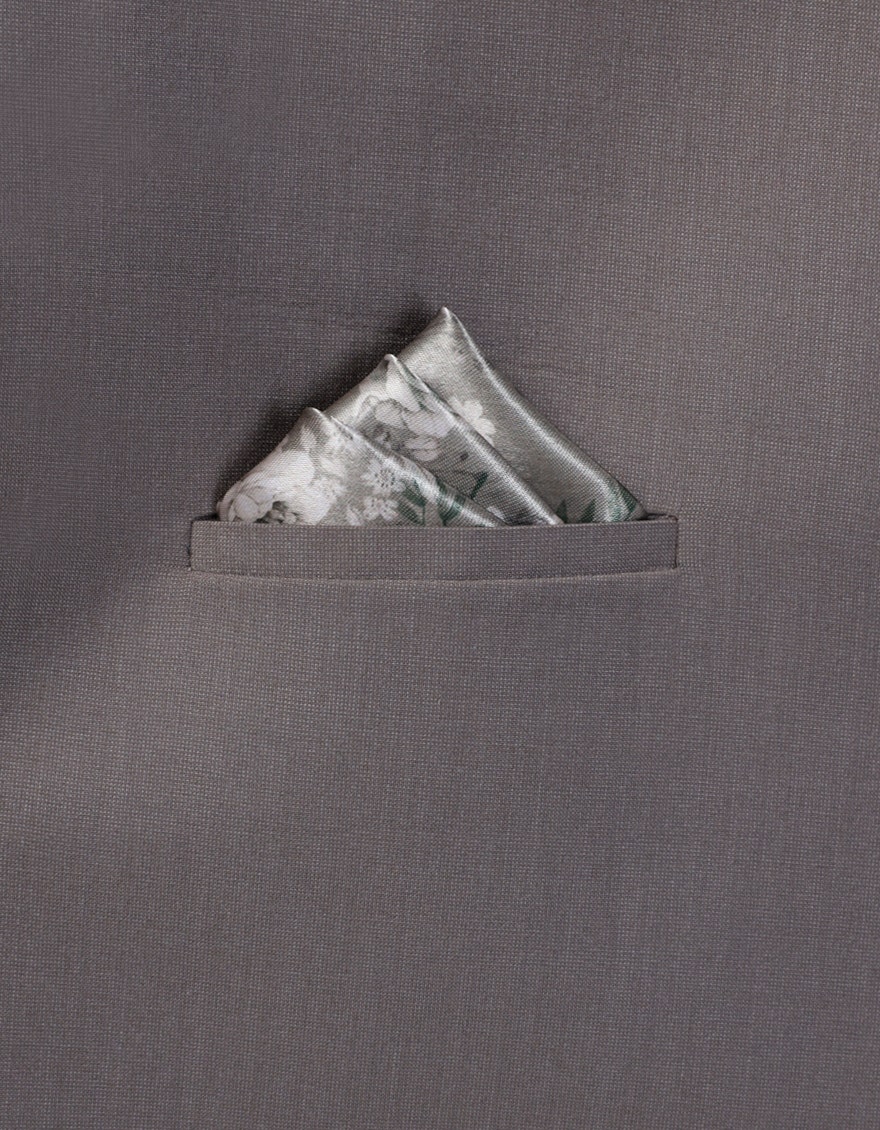
grey green silk pocket square pocket pocket pocket